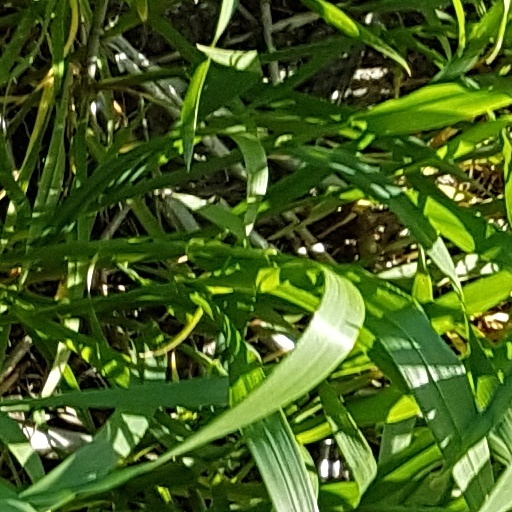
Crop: wheat